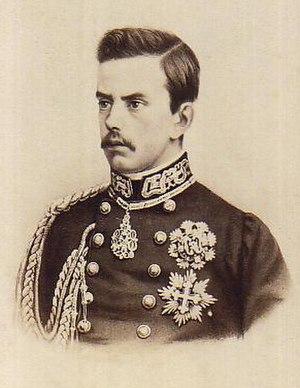
Les Neurdein sont une famille de photographes français :